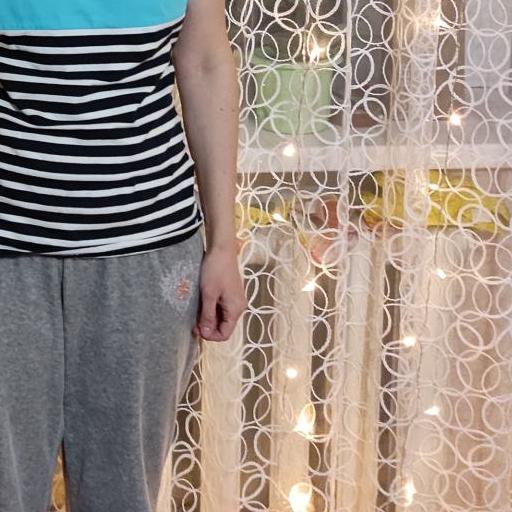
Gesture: no_gesture